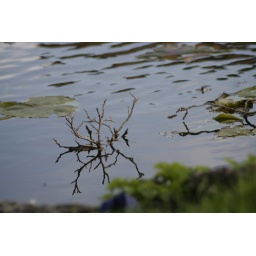
small tree in water